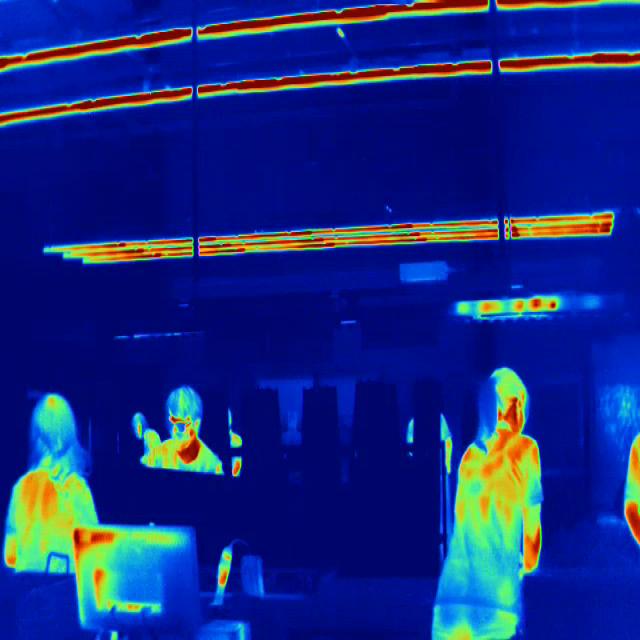
Detected objects:
label: person
label: person
label: person